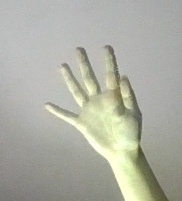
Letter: sheen